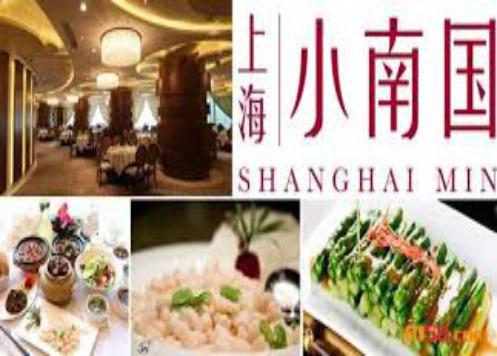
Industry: Food